American Samoa national football team

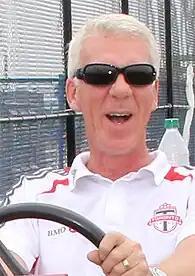
Thomas Rongen became the manager of the national football team of American Samoa

The following players were called up for the 2023 Pacific Games.